List of hundreds of England

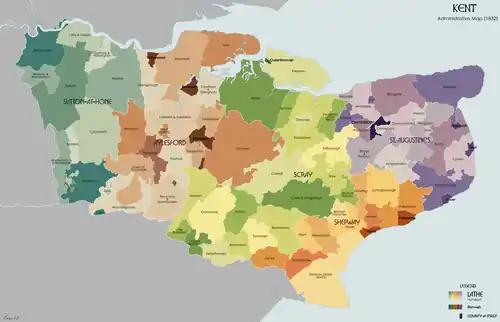
Kent Hundreds in 1832

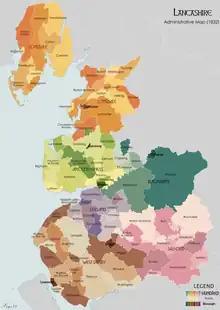
Lancashire Hundreds in 1834

From Kent Genealogy Kent Genealogy England. Early Medieval Kent was traditionally divided into East and West Kent, and into lathes and hundreds.